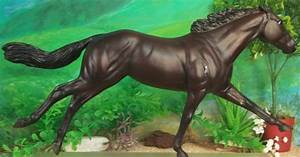
Label: horse